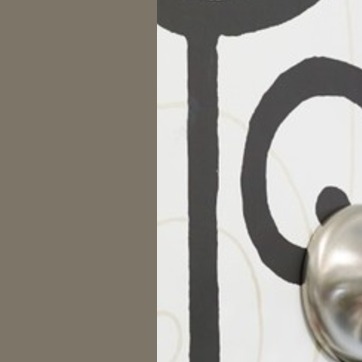
Material: wallpaper